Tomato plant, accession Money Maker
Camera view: horizontal (90 deg, fisheye); turntable rotation: 180 degrees
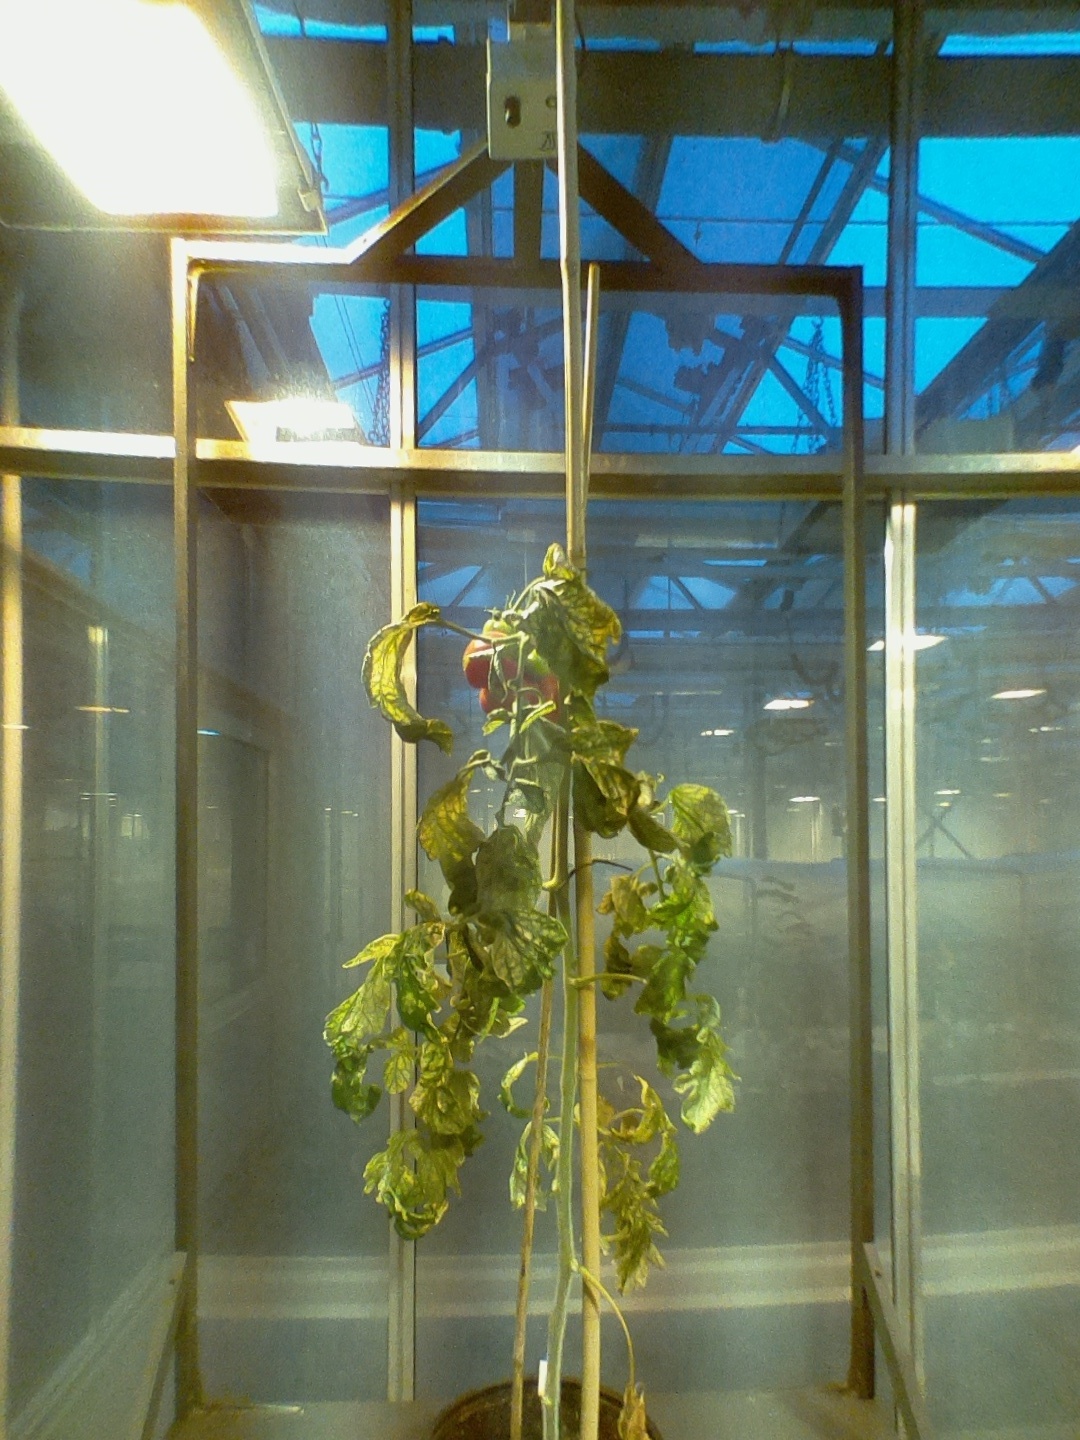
BBCH growth stage 85: 50%-60% of fruits show typical fully ripe color